Padma River

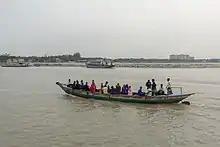
Engine Boat at Padma river

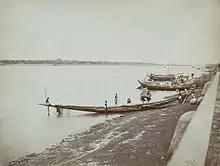
Padma River and boats (1860)

Eighteenth-century geographer James Rennell referred to a former course of the Ganges north of its present channel, as follows: